Google services outages

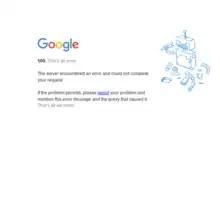
Google internal 500 error shows at 9 August 2022

On 8 August 2022, Google Search, Maps, Drive, and YouTube went down, returning HTTP 500 and HTTP 502 errors. Even Google’s main home page was taking longer than usual to load. After their services went back online, Google apologized and stated that a software update issue was to blame. The #GoogleDown hashtag became trending on Twitter. In the United States, DownDetector reported that more than 40,000 people reported that Google was not working.